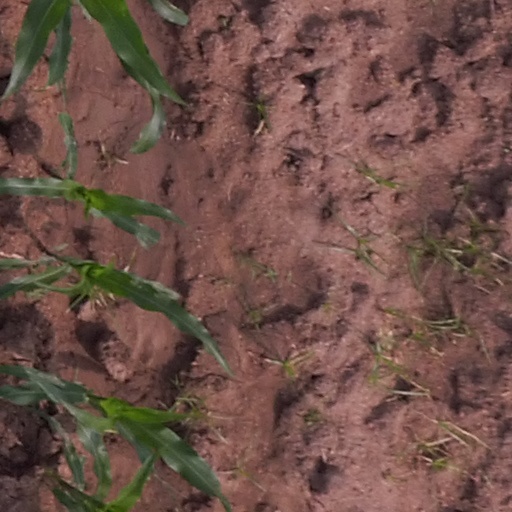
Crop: maize; corn